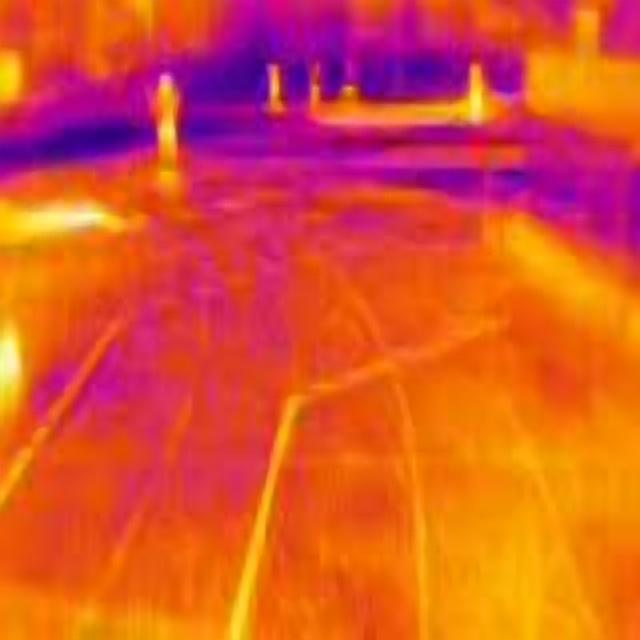
Detected objects:
label: person
label: person
label: person
label: person